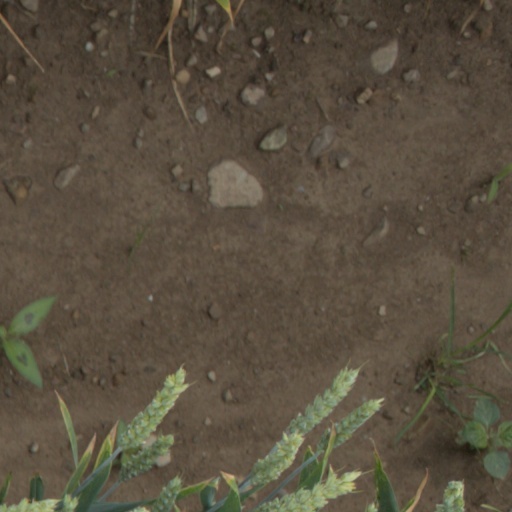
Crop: wheat